Laurence S. Kuter

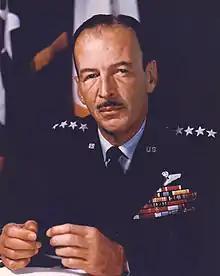
General Laurence Sherman Kuter

General Laurence Sherman Kuter (May 28, 1905 – November 30, 1979) was a strong advocate of strategic bombing, a member of the so-called "Bomber Mafia" before World War II, and he was a Cold War–era four-star general in the United States Air Force (USAF) who served as commander of North American Air Defense Command (NORAD). Kuter (pronounced COO-ter) was a graduate of the United States Military Academy at West Point.